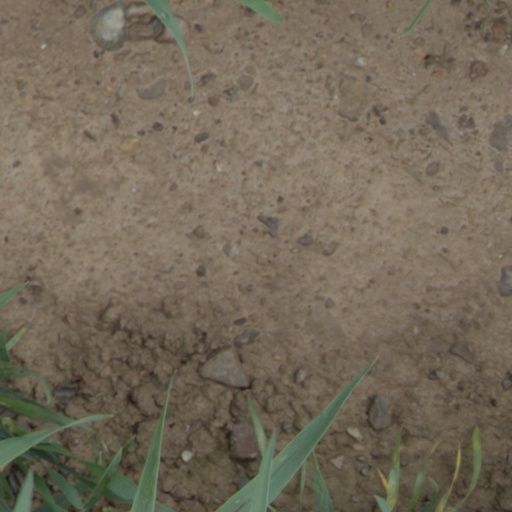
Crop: wheat